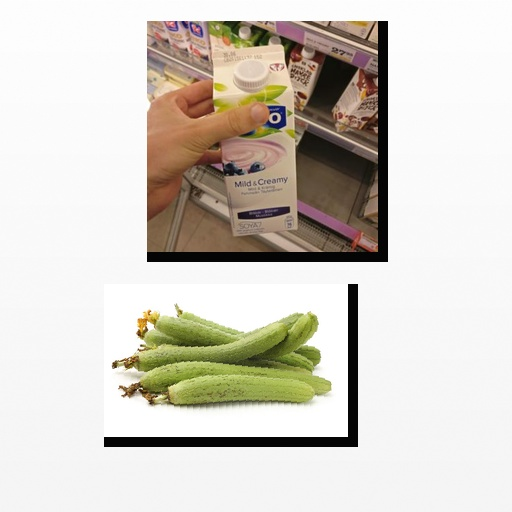
Food items: blueberry_soy_yogurt, ridge_gourd